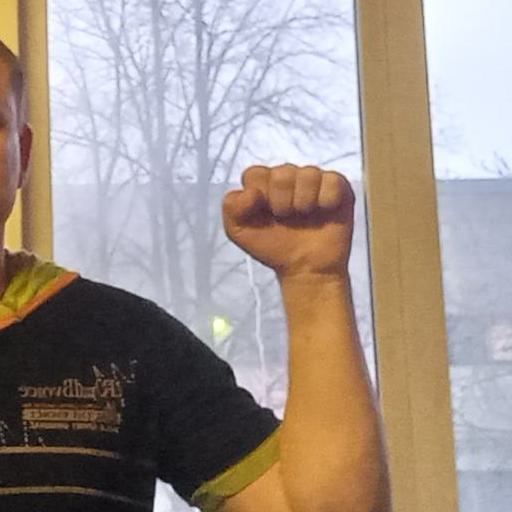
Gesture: fist